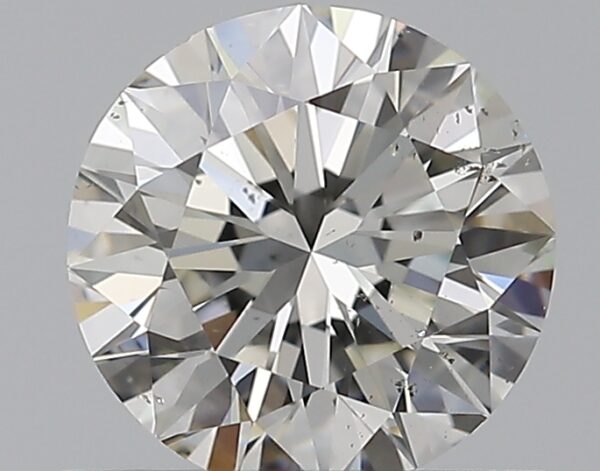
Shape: round
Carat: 0.75
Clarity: SI1
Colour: I
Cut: EX
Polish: EX
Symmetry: EX
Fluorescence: F
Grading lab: GIA
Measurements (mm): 5.79 x 5.83 x 3.61